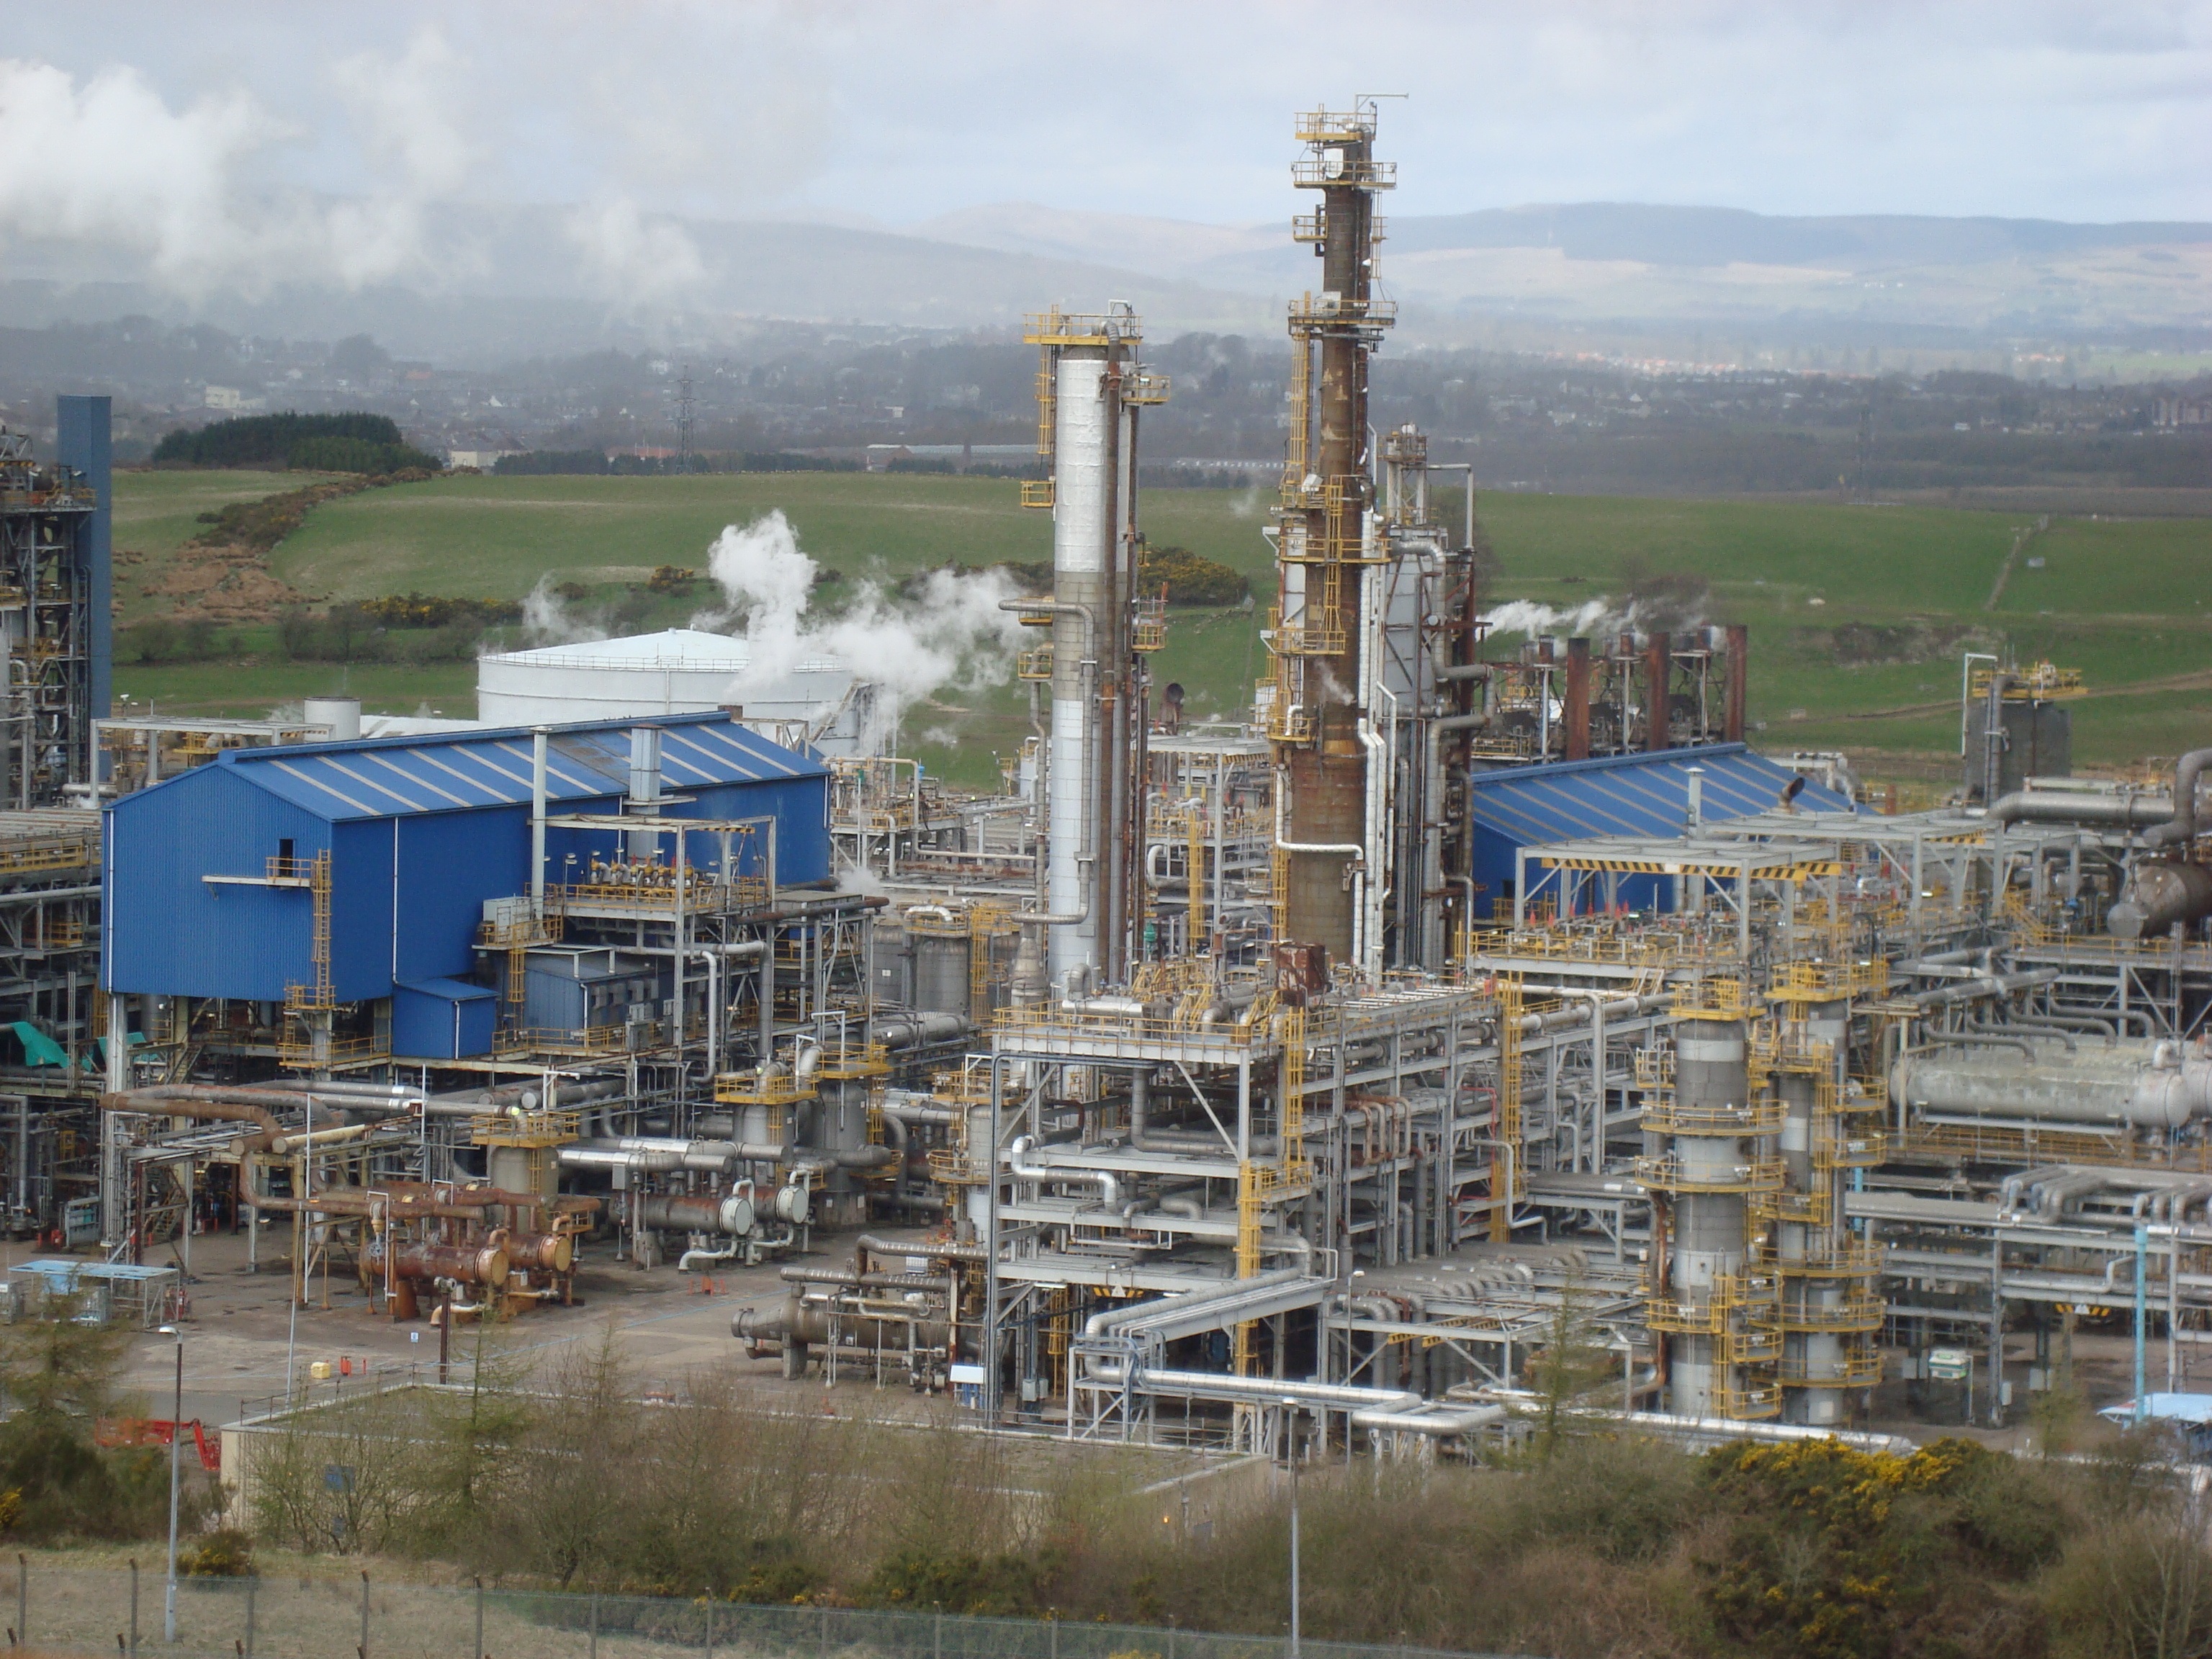
construction, industry, material, refinery, power station, chemical plant, outdoor structure, petrochemical plant